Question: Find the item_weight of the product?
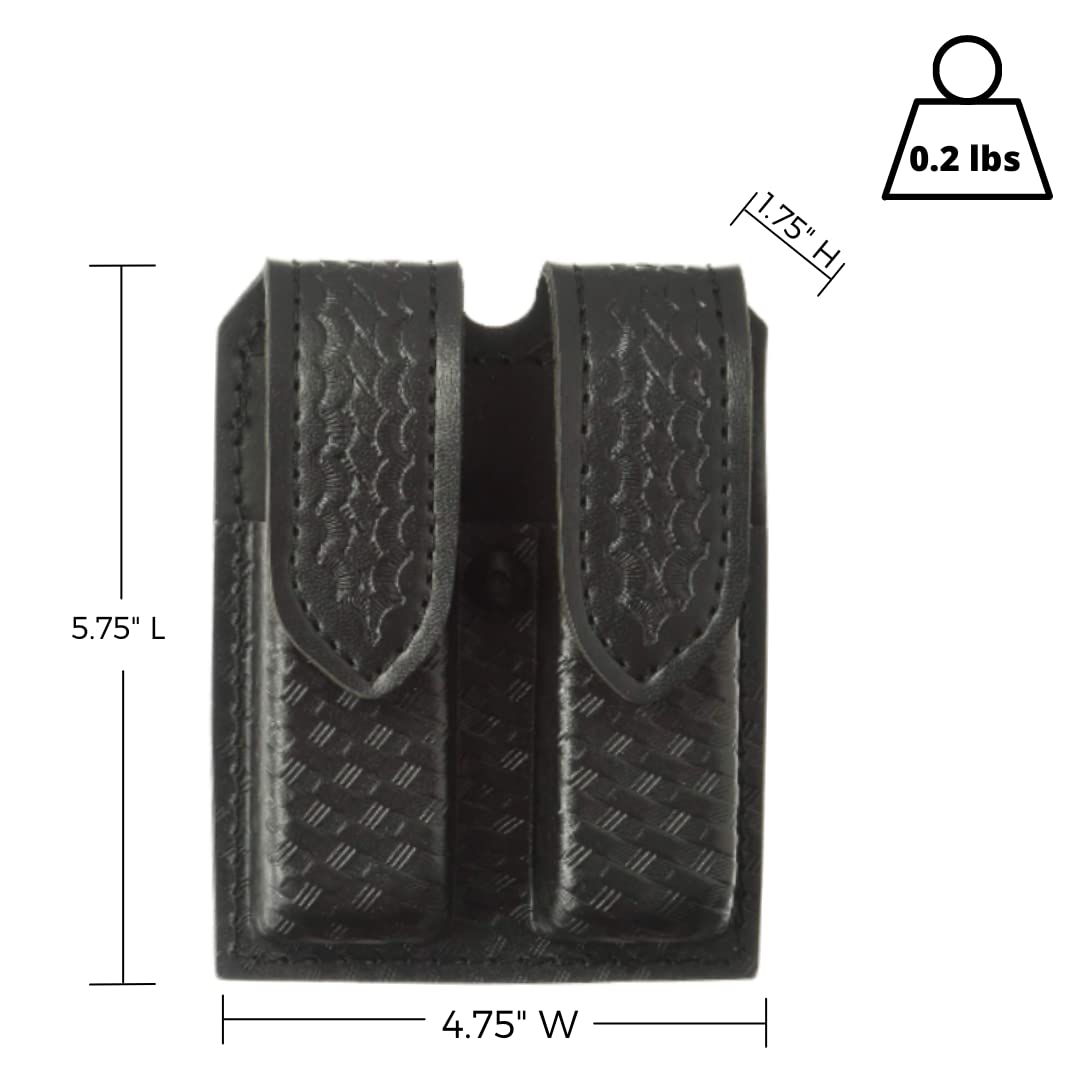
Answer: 0.2 pound